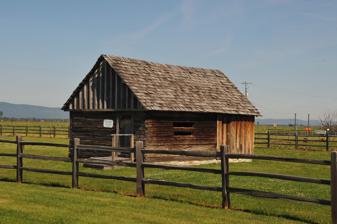
Building: John Korvola Homestead
Country: United States of America
Year built: 1900
United States historic place John Korvola Homestead U.S. National Register of Historic Places Show map of Idaho Show map of the United States Location Roseberry Rd. and Farm to Market Rd. Nearest city Donnelly, Idaho Coordinates 44°44′12″N 116°4′20″W / 44.73667°N 116.07222°W / 44.73667; -116.07222 Area 2.5 acres (1.0 ha) Built 1900 Architectural style Finnish Log Structure MPS Long Valley Finnish Structures TR NRHP reference No. 82000366 Added to NRHP November 17, 1982 John Korvola was one of four Finnish homesteaders who came to Roseberry in Valley County, Idaho after the Spanish–American War . The town flourished until it failed to get the railroad, which passed 1.5 miles to the west, instead. The homestead was listed on the National Register of Historic Places in 1982. It was one of 13 buildings in the Long Valley area that were considered together for NRHP listing in 1982; all were built by Finns using traditional Finnish log construction. References